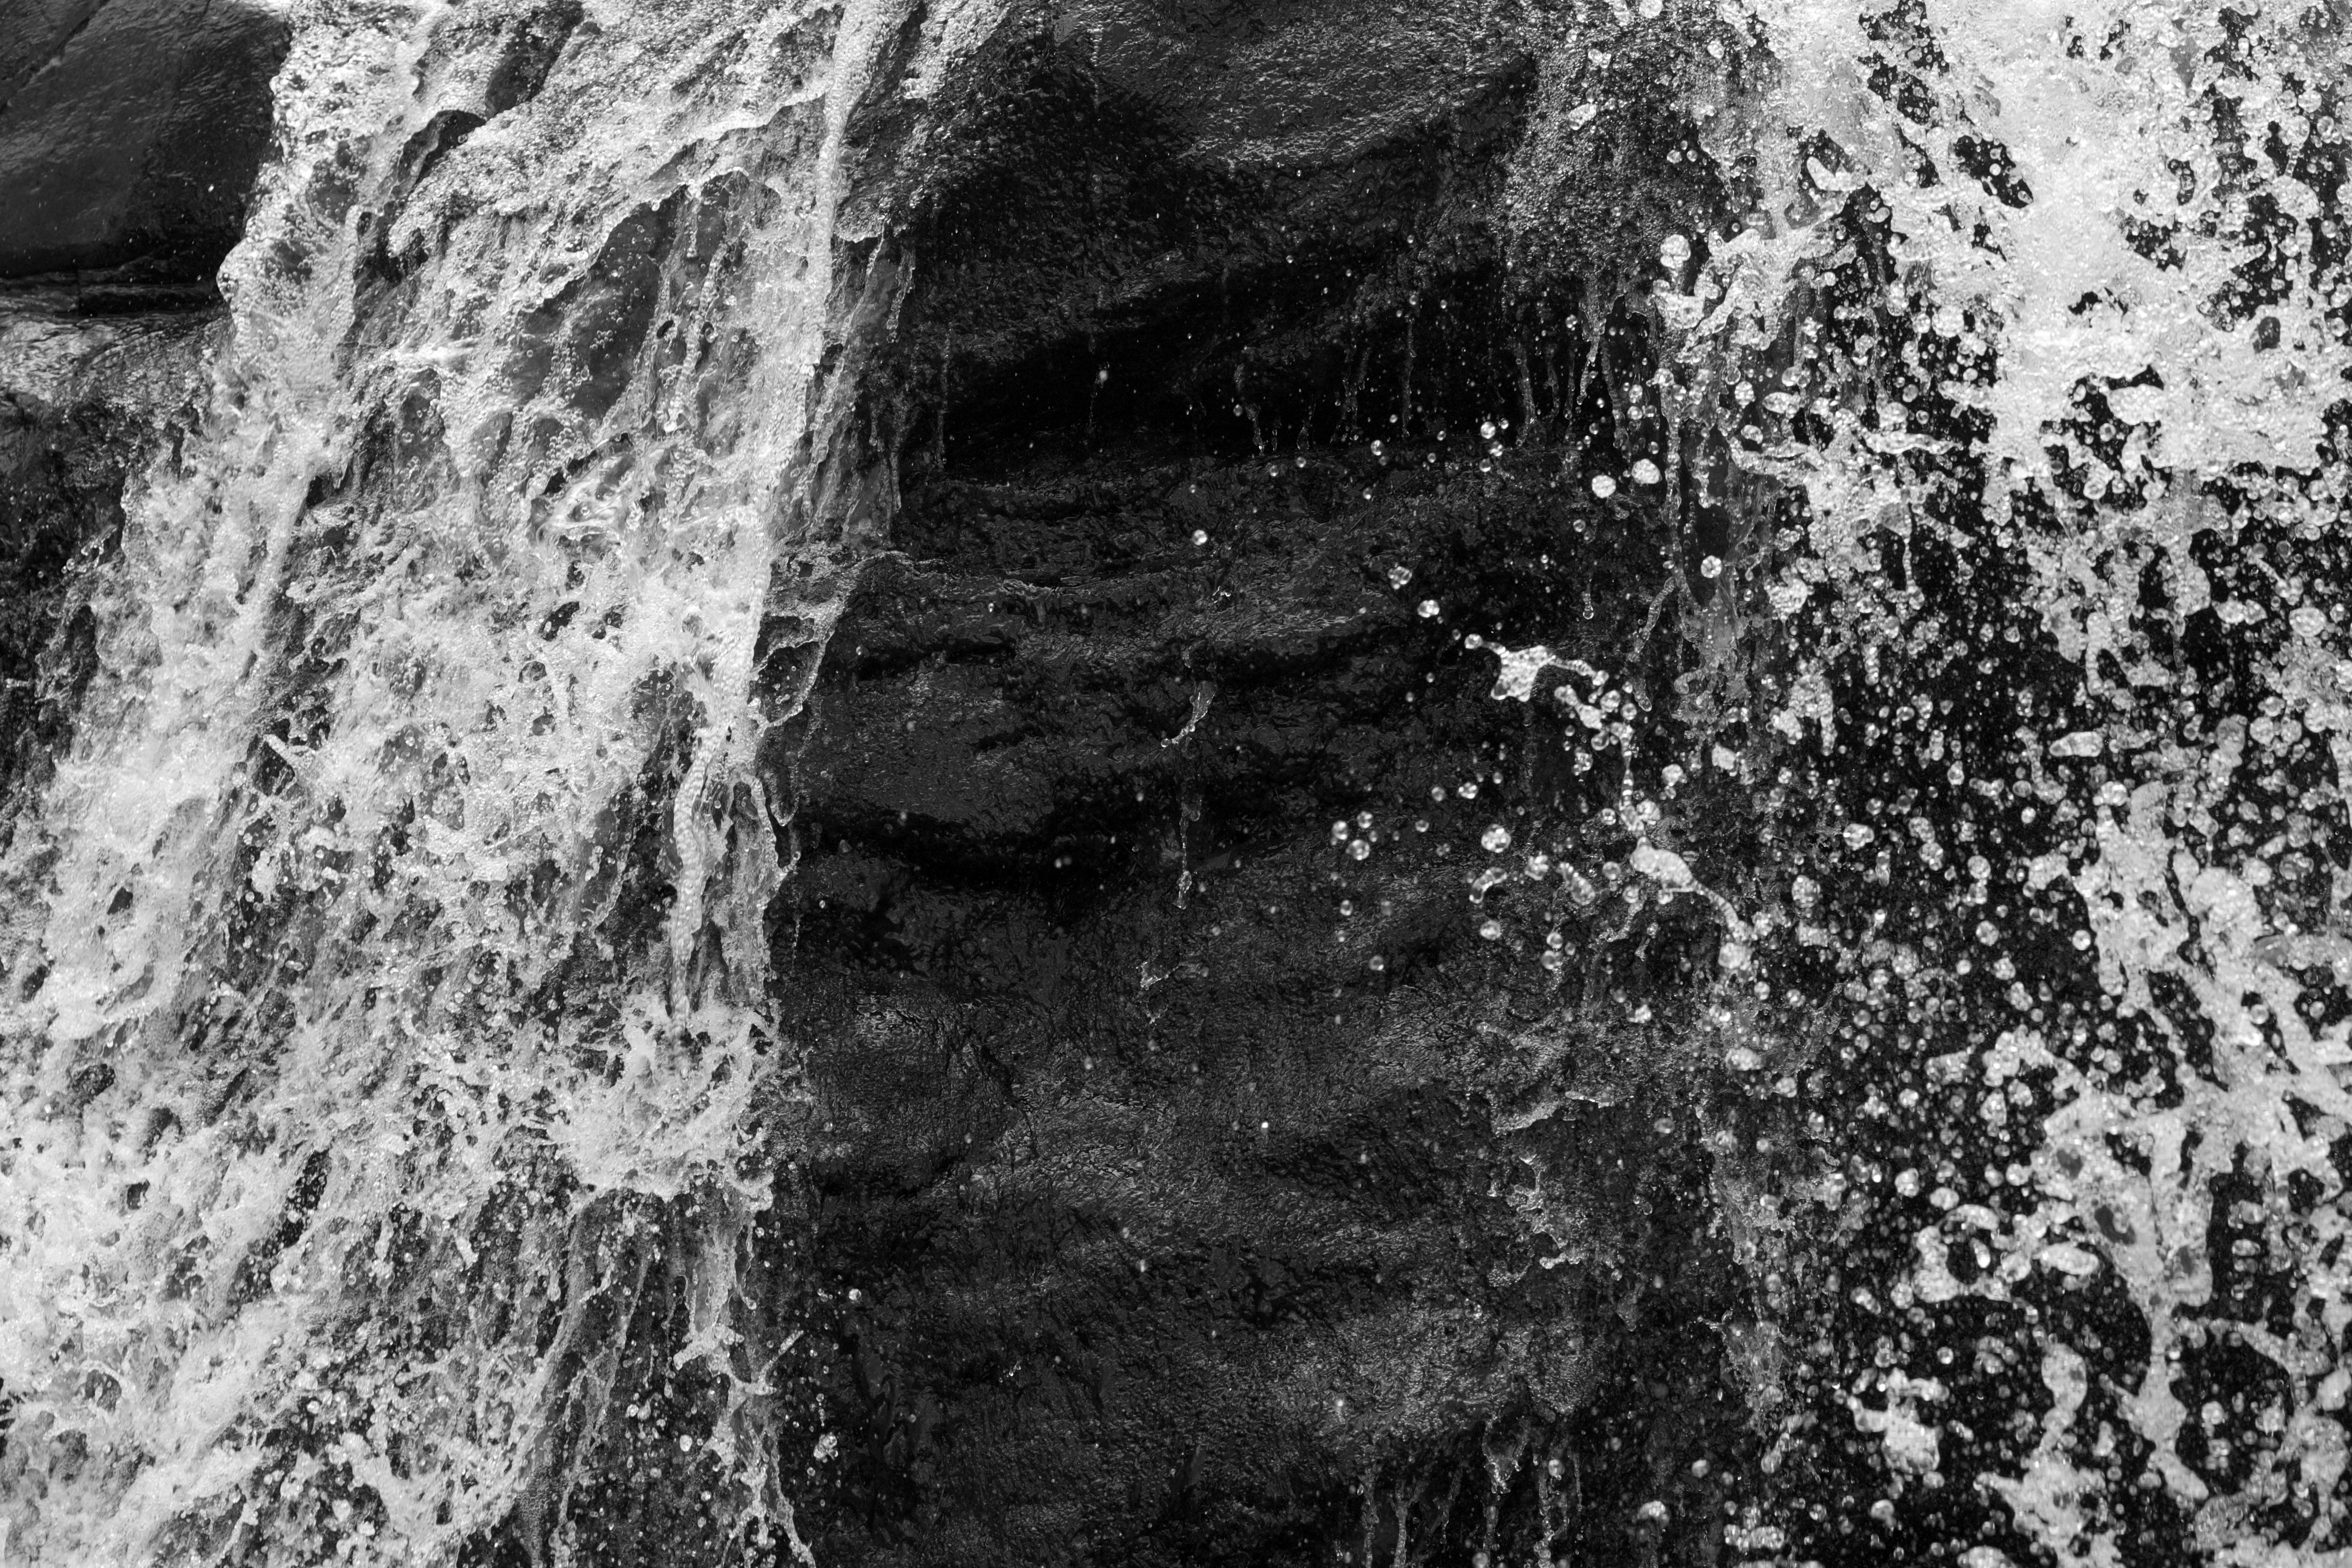
rock, black and white, texture, ice, black, monochrome, material, monochrome photography